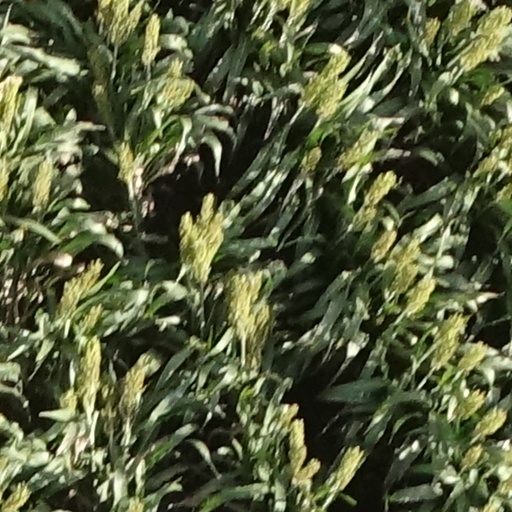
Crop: sorghum